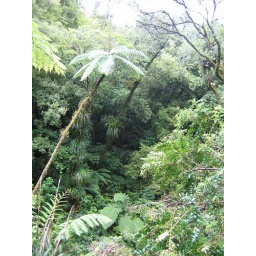
Fern trees in Waipoua forest